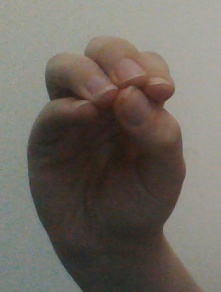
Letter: ha